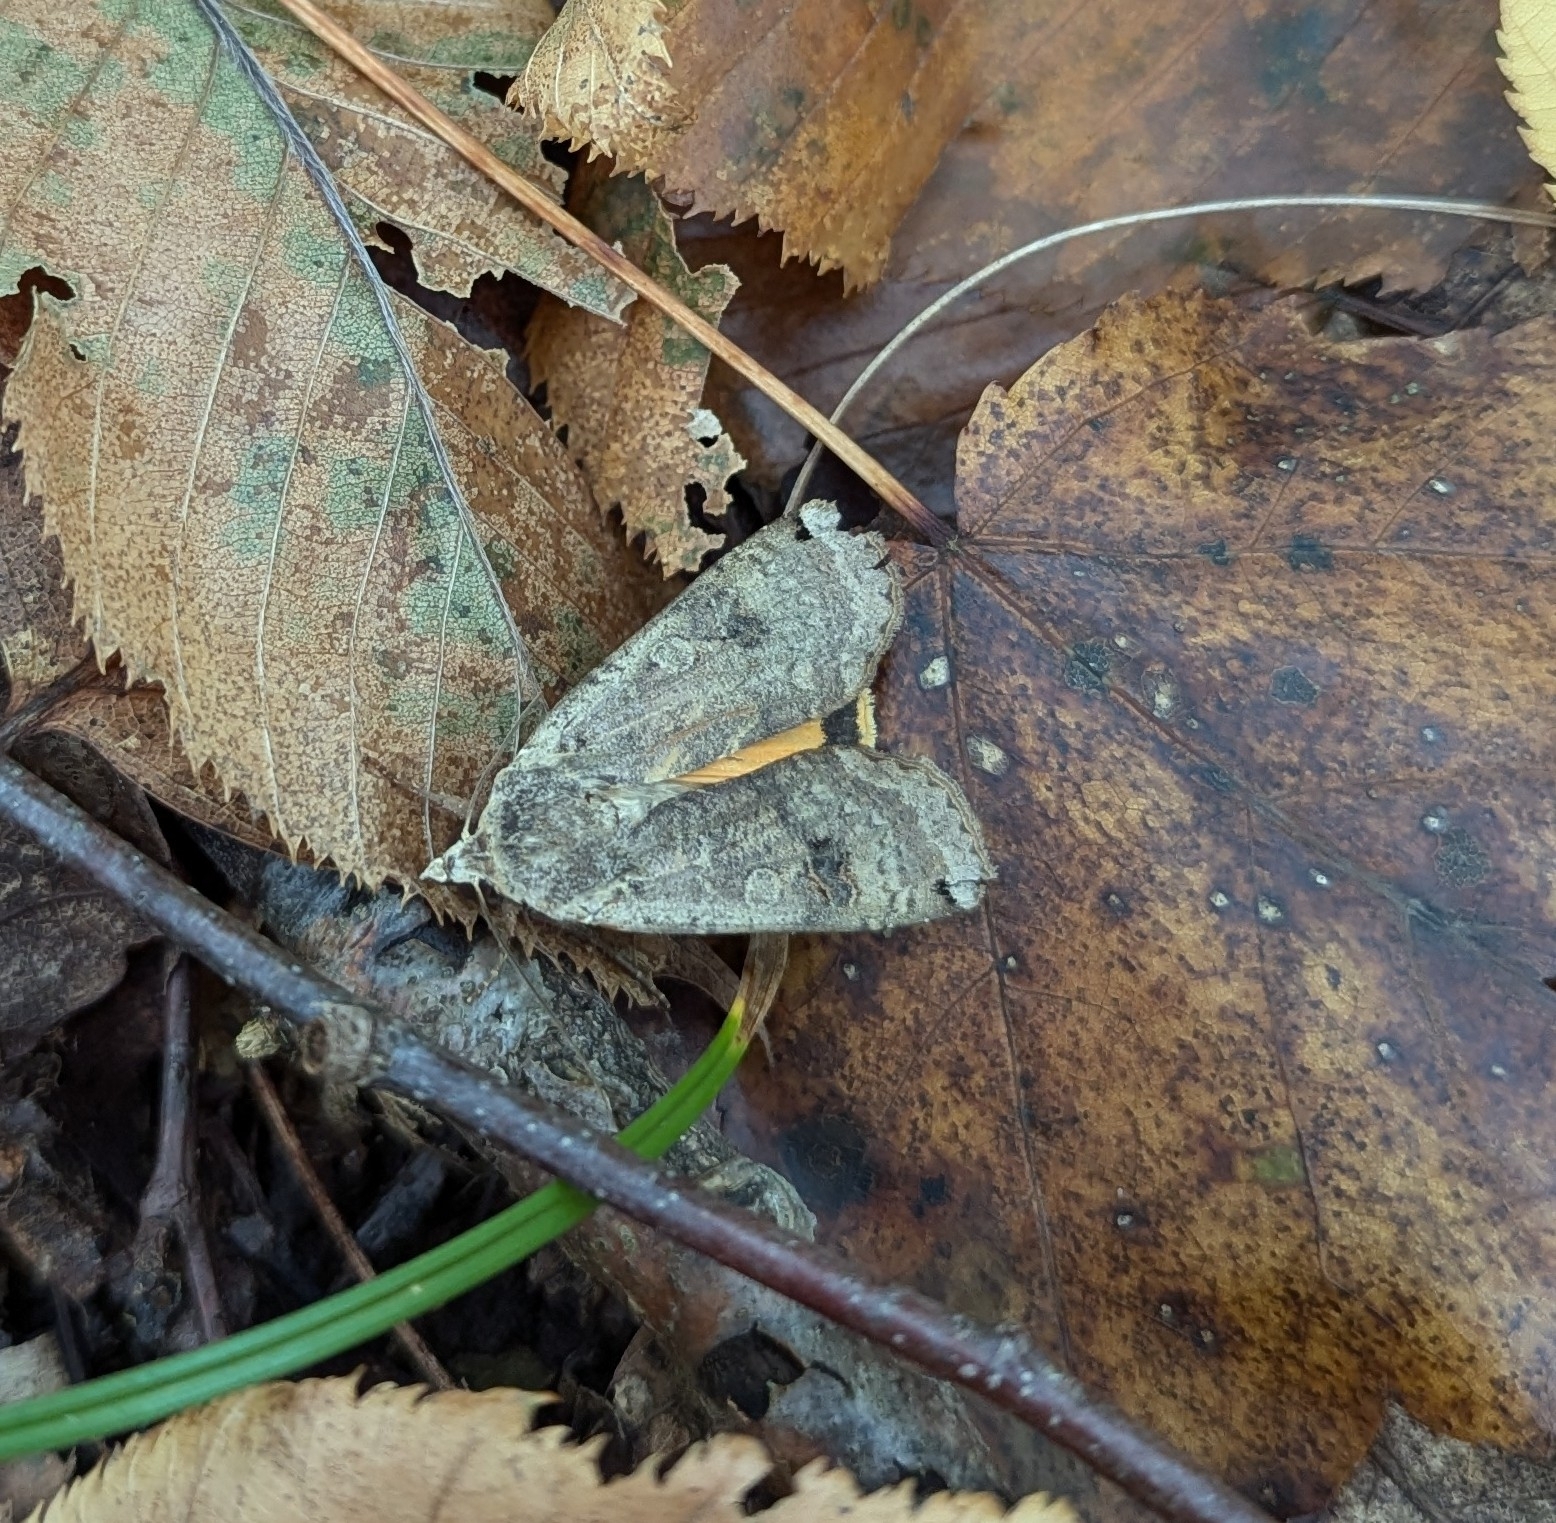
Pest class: cutworms